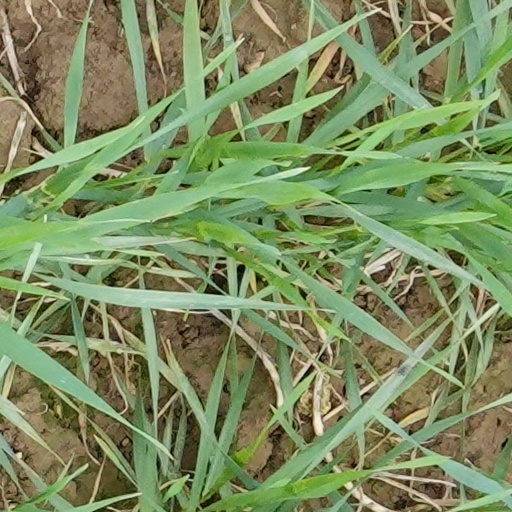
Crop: wheat